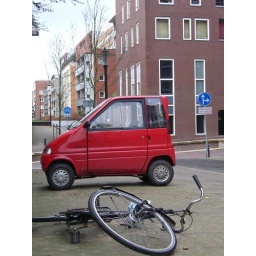
Fallen bike and awful car plus signs in the street...